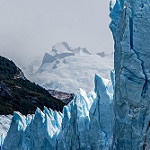
Scene: Outdoor